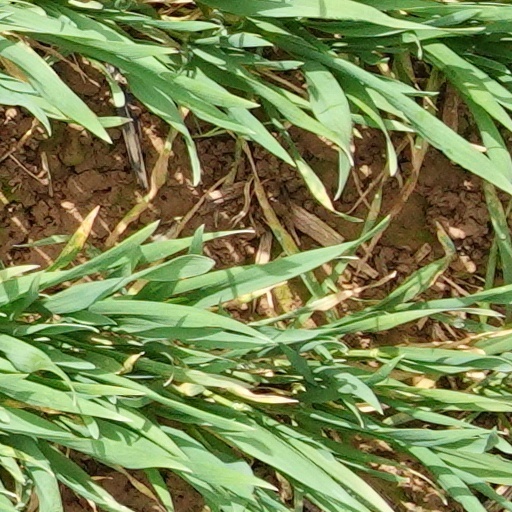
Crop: wheat